Shri Vishwanath Mandir

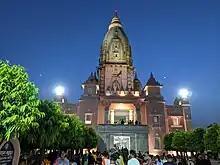
from the main gate

Shri Vishwanath Mandir also known as Vishwanath Mandir, Vishwanath Temple, New Vishwanath Temple and Birla Temple is another prominent Hindu temple in the holy city of Varanasi. Hindus across India and abroad visit this particular Lord Shiva temple to offer prayer to the Lord Vishwanath for the well-being of their families, and eternal peace. Every Hindu must perform a specific ritualistic homage for the departed souls of their ancestors this requires them to undertake pilgrimage to the holy city of Varanasi. The temple is situated near the Banaras Hindu University. Therefore, the temple site and the neighbourhood is a major attraction among Hindu students and visitors touring Varanasi.